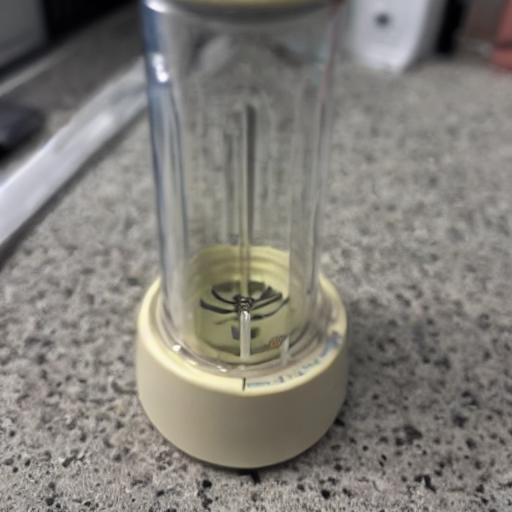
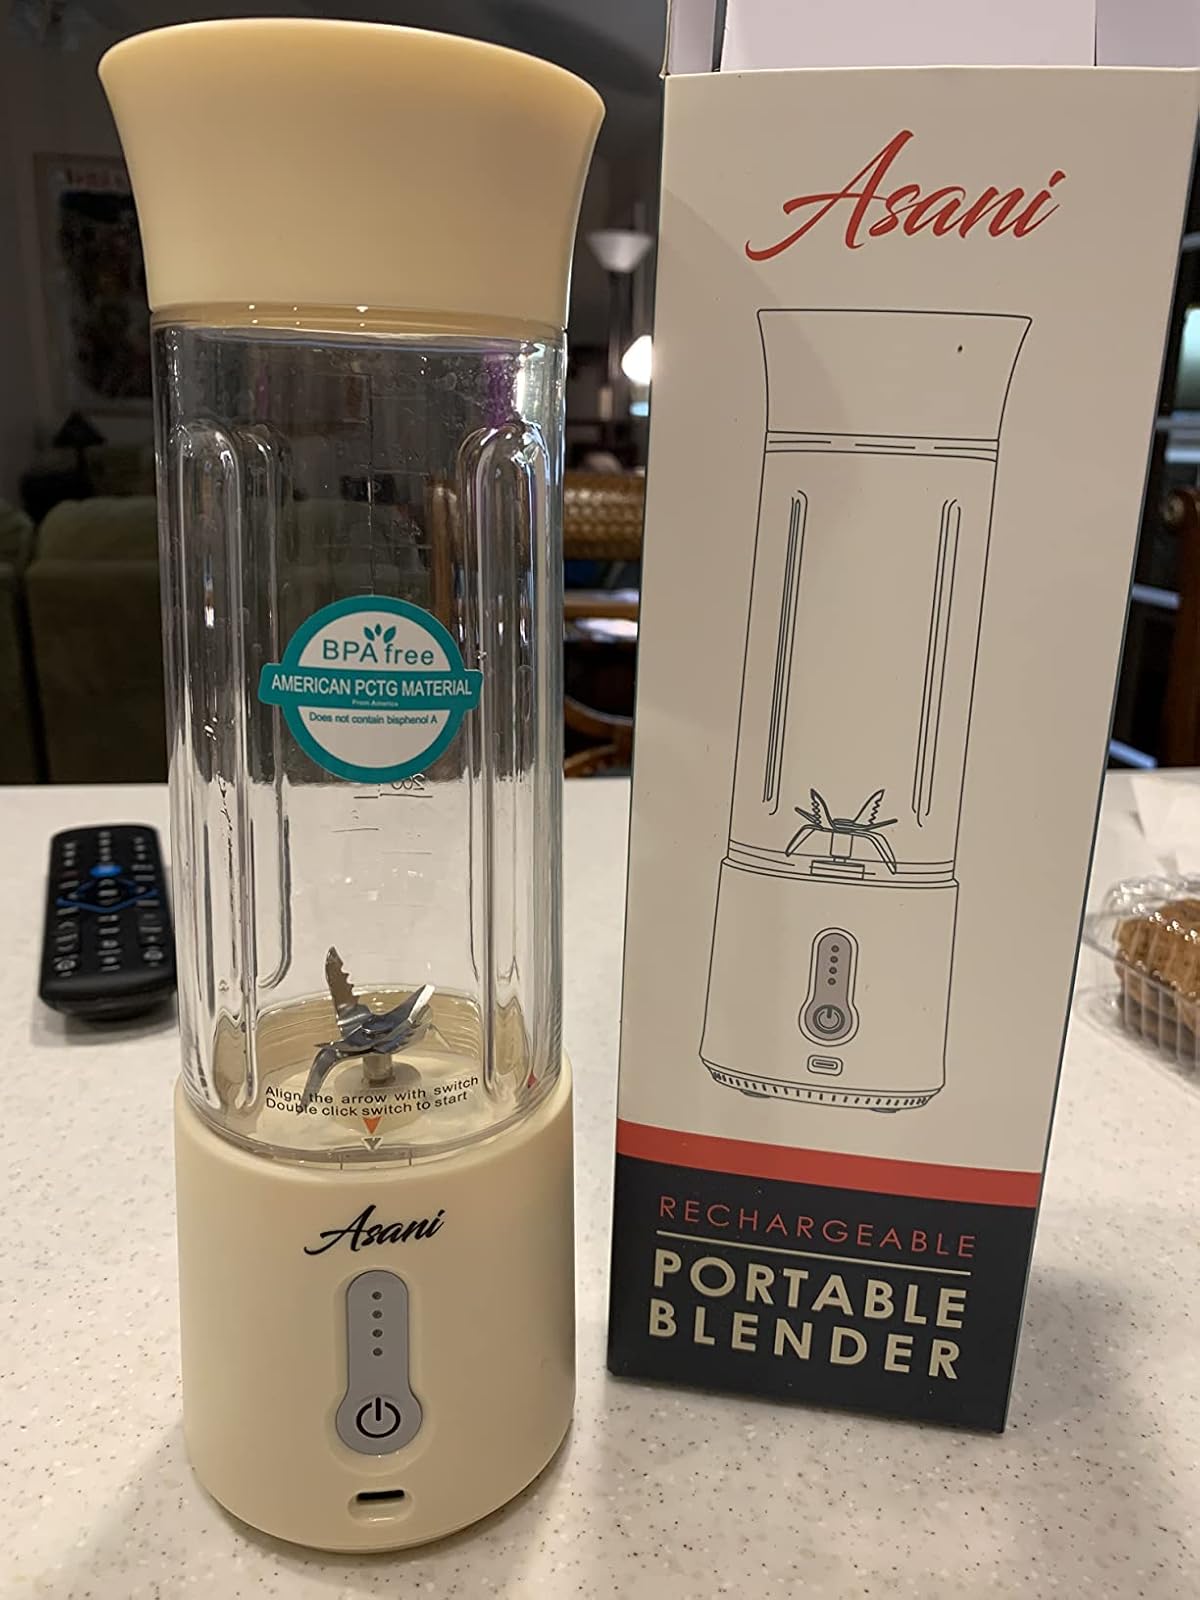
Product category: items_blender
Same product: no